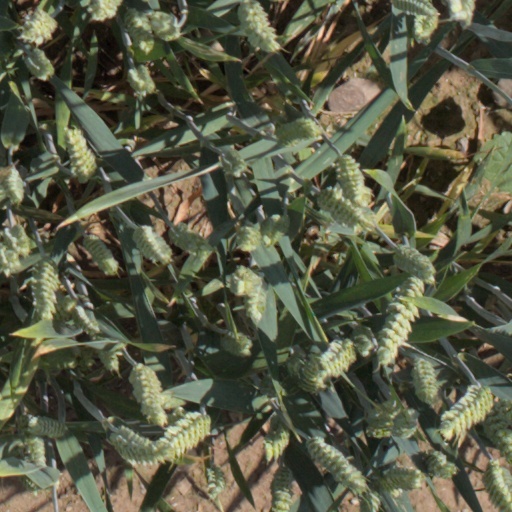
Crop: wheat